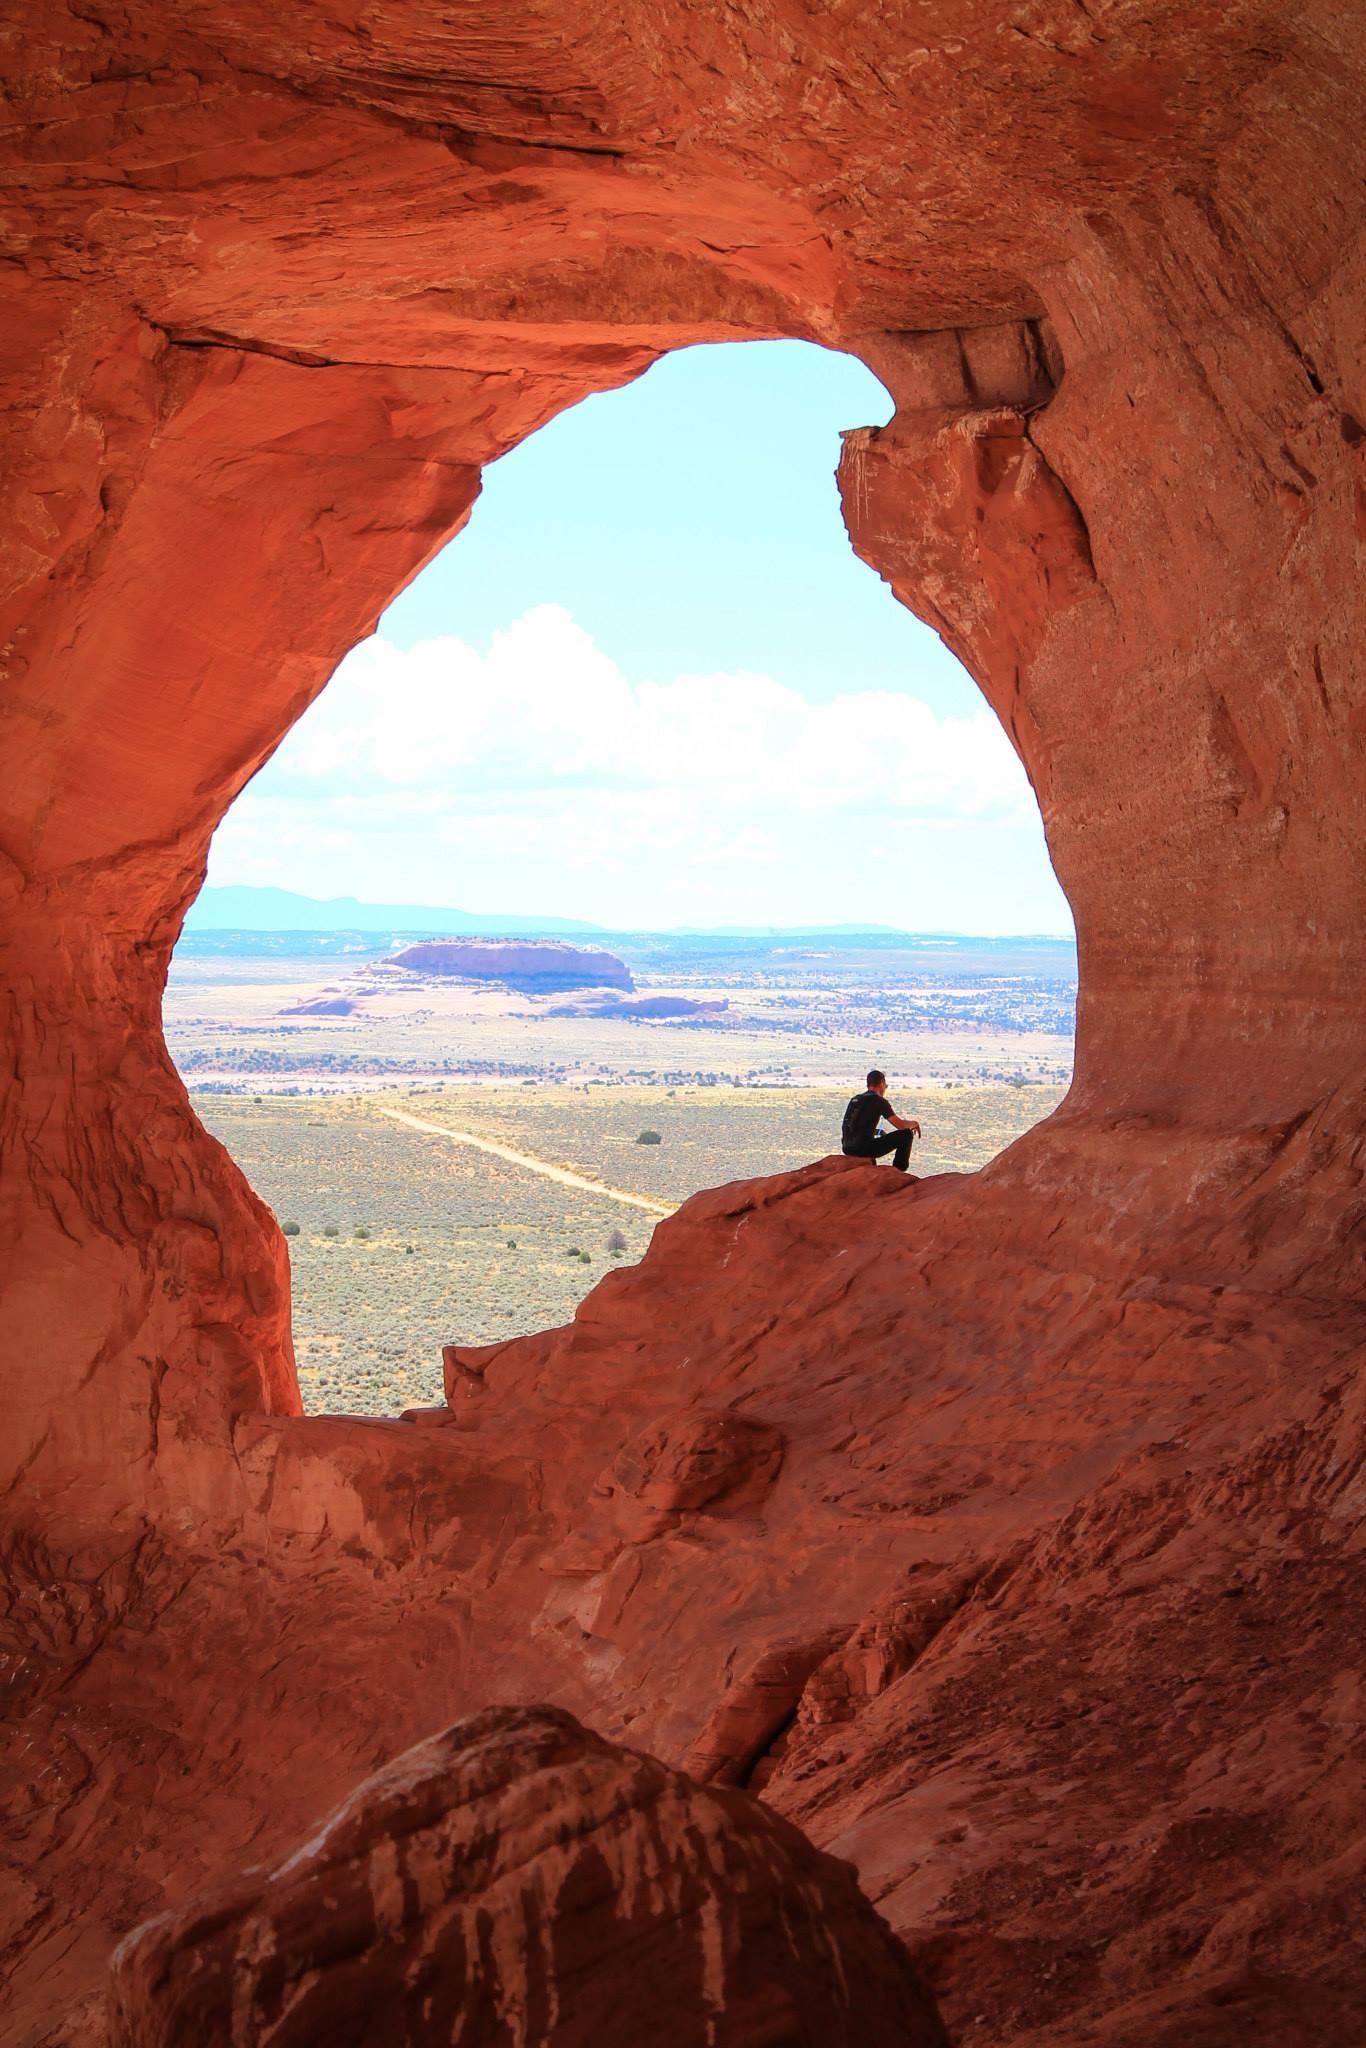
rock, formation, cliff, arch, canyon, terrain, geology, wadi, landform, natural arch, geographical feature